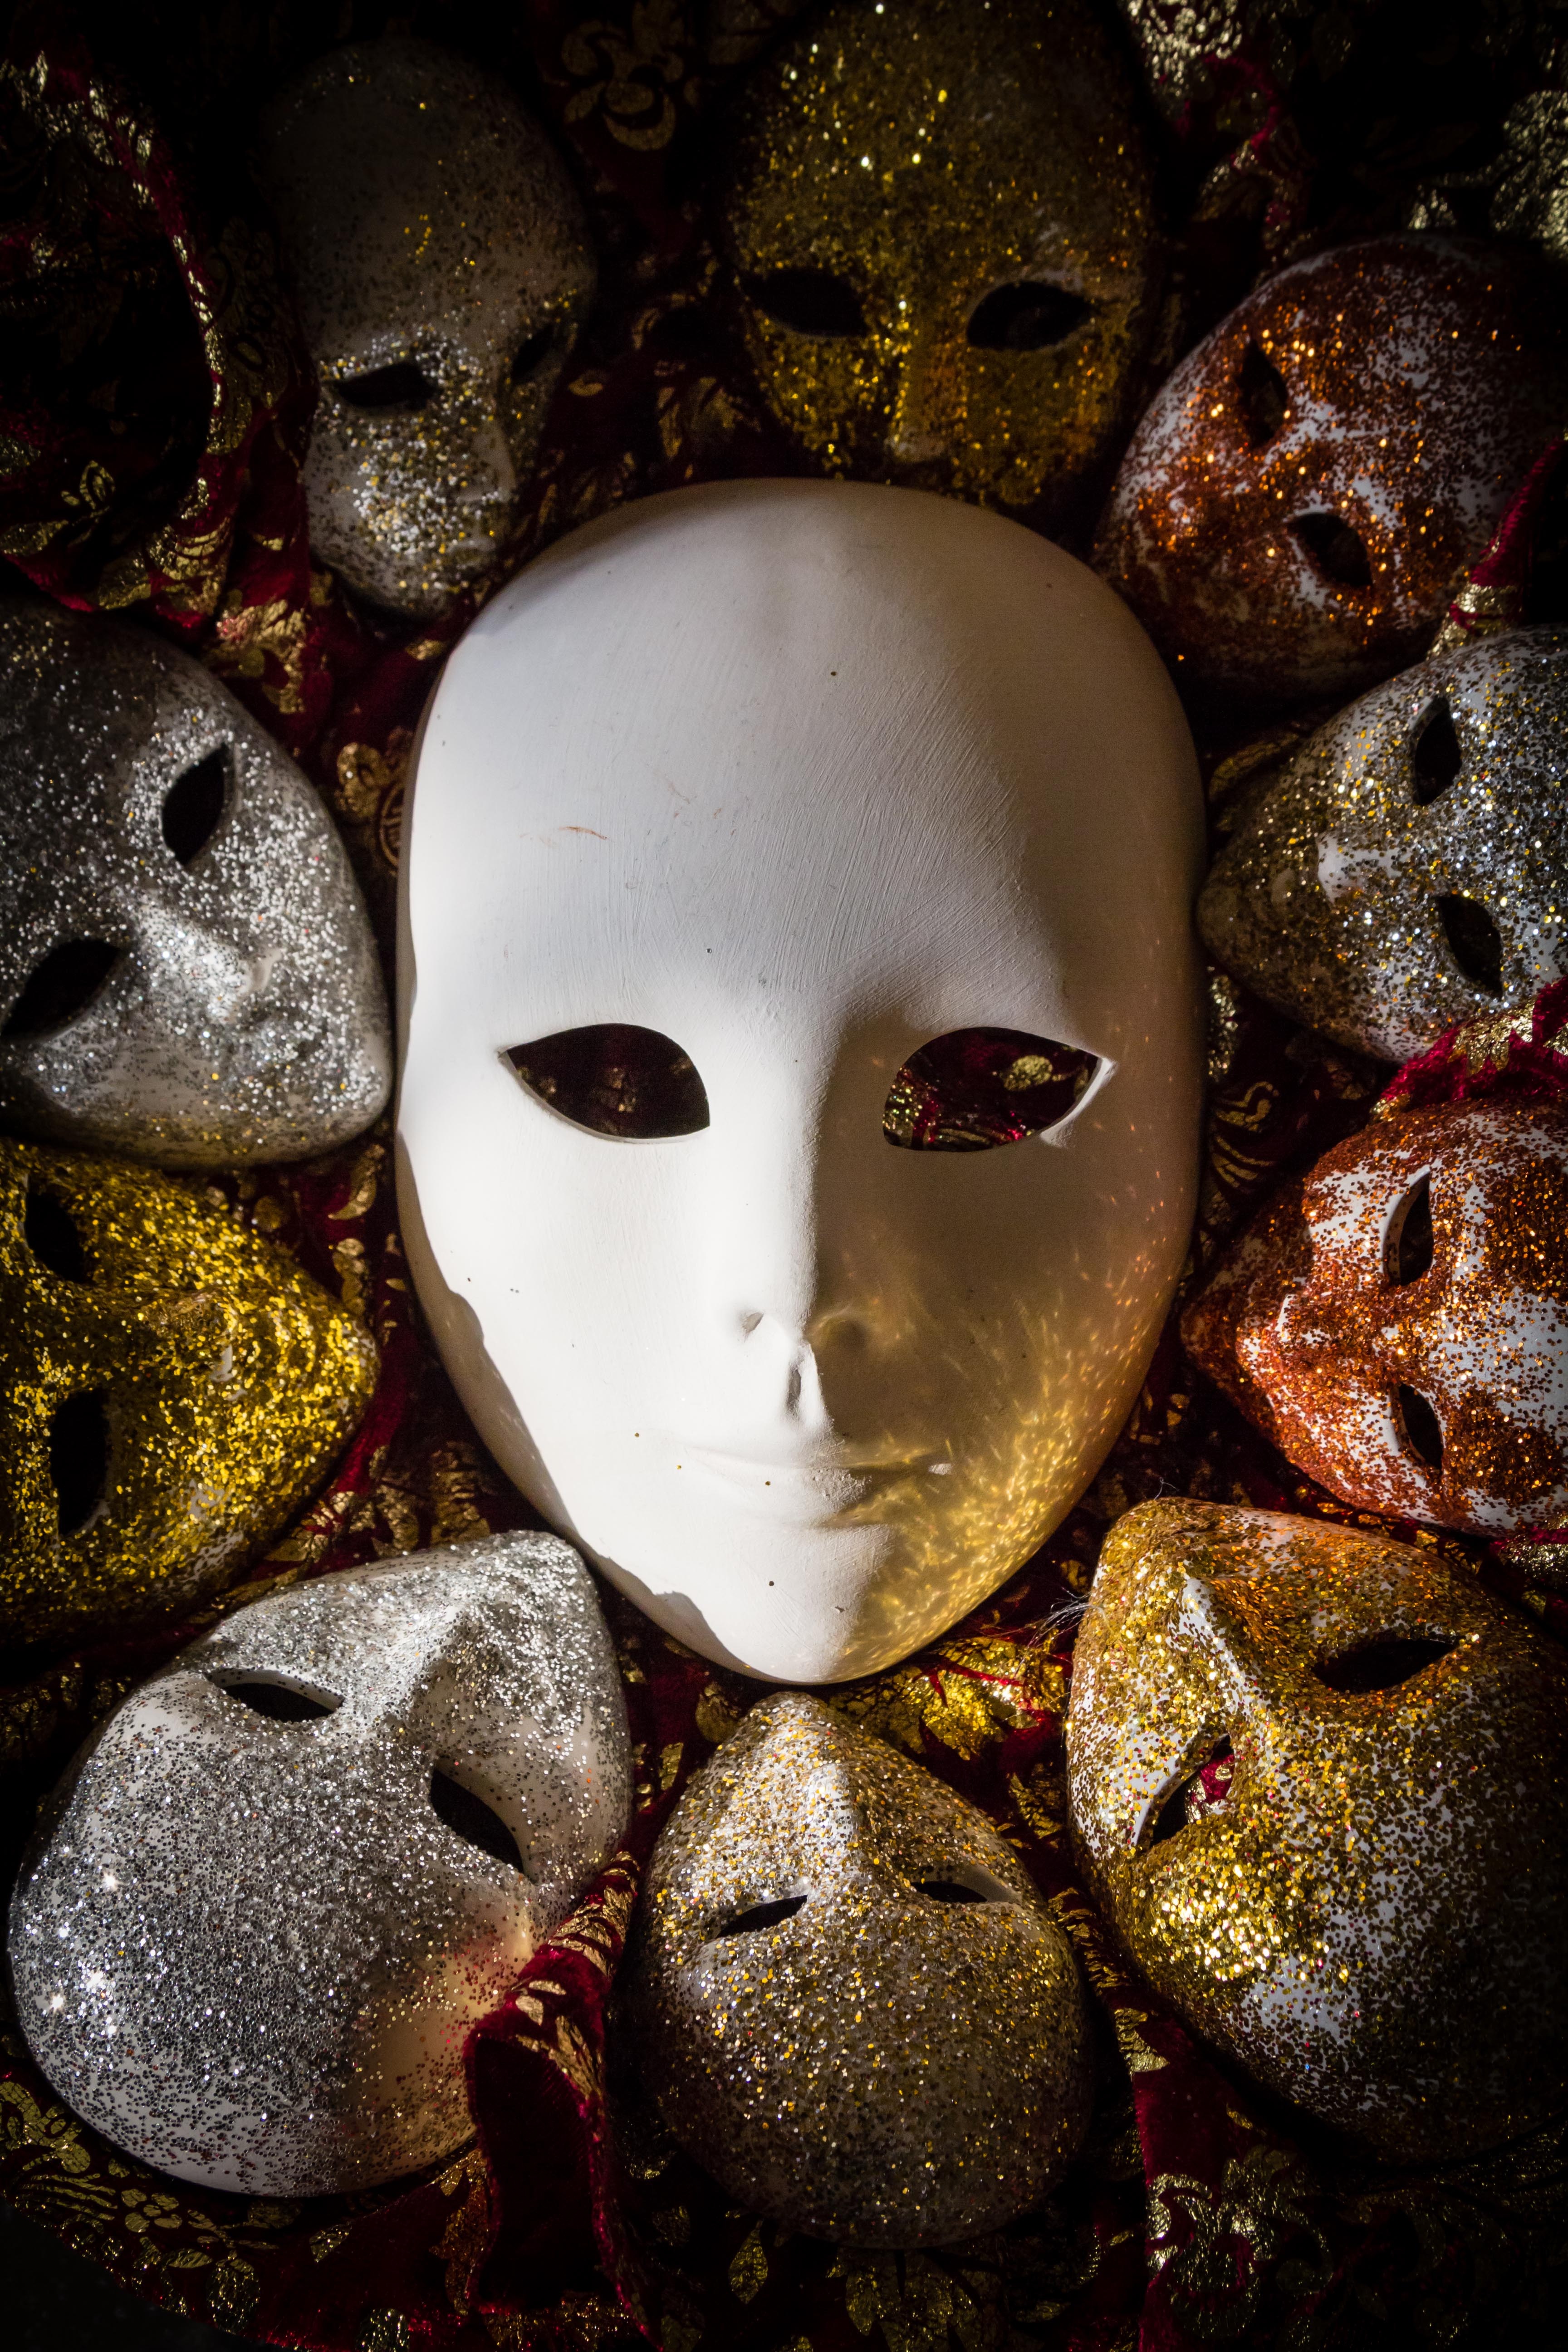
carnival, color, darkness, clothing, toy, headgear, close up, festival, mask, head, costume, masque, carnevale, venetian